McMillan Plan

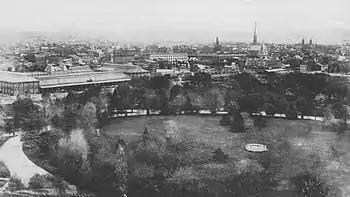
The McMillan Plan successfully proposed eliminating National Mall's Victorian-era landscape design (shown here circa 1900).

The report proposed turning the National Mall into the core of the growing city. A cruciform design for the Mall was proposed. The United States Capitol building anchored the east end of the east–west axis and the White House the north end of the north–south axis. In the center was the Washington Monument. The recently completed West Potomac Park would be the anchor for the west end of the east–west axis. The commission suggested the recently authorized Lincoln Memorial be sited in the park while proposing that the Ulysses S. Grant Memorial be moved to a new plaza to be constructed directly west of the Capitol. The recently created East Potomac Park would anchor the southern end of the north–south axis, and be occupied by a vast complex of recreational facilities ("Washington Commons") as well as a possible new memorial (to the Founding Fathers or great inventors, the report suggested). Andrew Jackson Downing's winding Victorian landscape design on the National Mall would be replaced with an open vista of grass flanked by formal rows of trees similar to the landscape design at Vaux-le-Vicomte and the Palace of Versailles in France. The width of the Mall, determined after extensive on-site measurements, would be narrowed to . The north and south sides of the National Mall were to be lined with low public office buildings, museums, and cultural attractions (such as theaters). The plan also suggested constructing a low, Beaux-Arts bridge linking West Potomac Park with Arlington National Cemetery. Around the base of the Washington Monument, new formal gardens and terraces would help frame the monument's base. The Pennsylvania Railroad's Baltimore & Potomac (B&P) Railroad Passenger Terminal, located on the National Mall at what is today New Jersey Avenue NW and Constitution Avenue NW, would be torn down. A new, modern train station with a grand court and massive passenger waiting and service areas would be constructed north of the Capitol. Two new reflecting pools (or "canals") would be constructed on the National Mall. One (cruciform in shape) would extend from West Potomac Park to the Washington Monument. The other would extend from East Potomac Park north to the Washington Monument. The Ellipse would remain open space in order to preserve the vista from the White House south to the Washington Monument and the Potomac River.